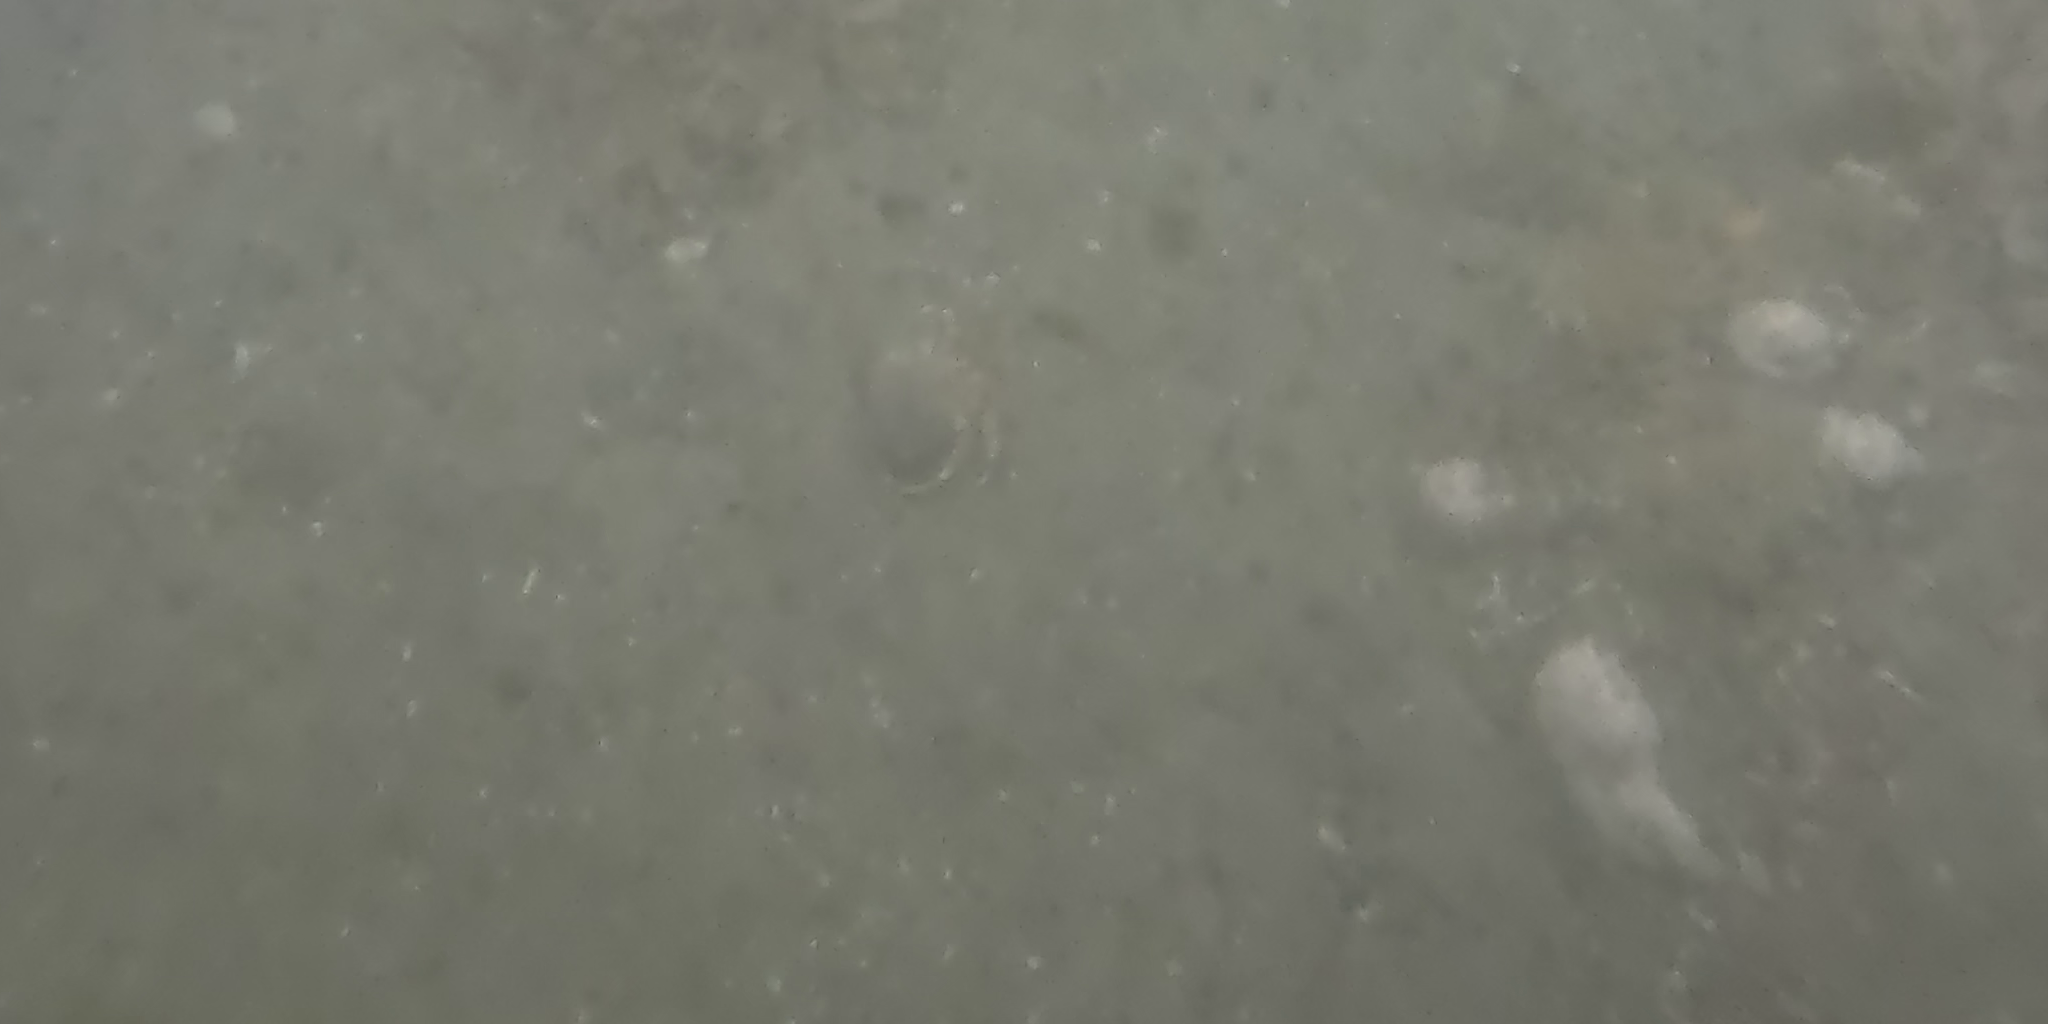
Seabed habitat: stone